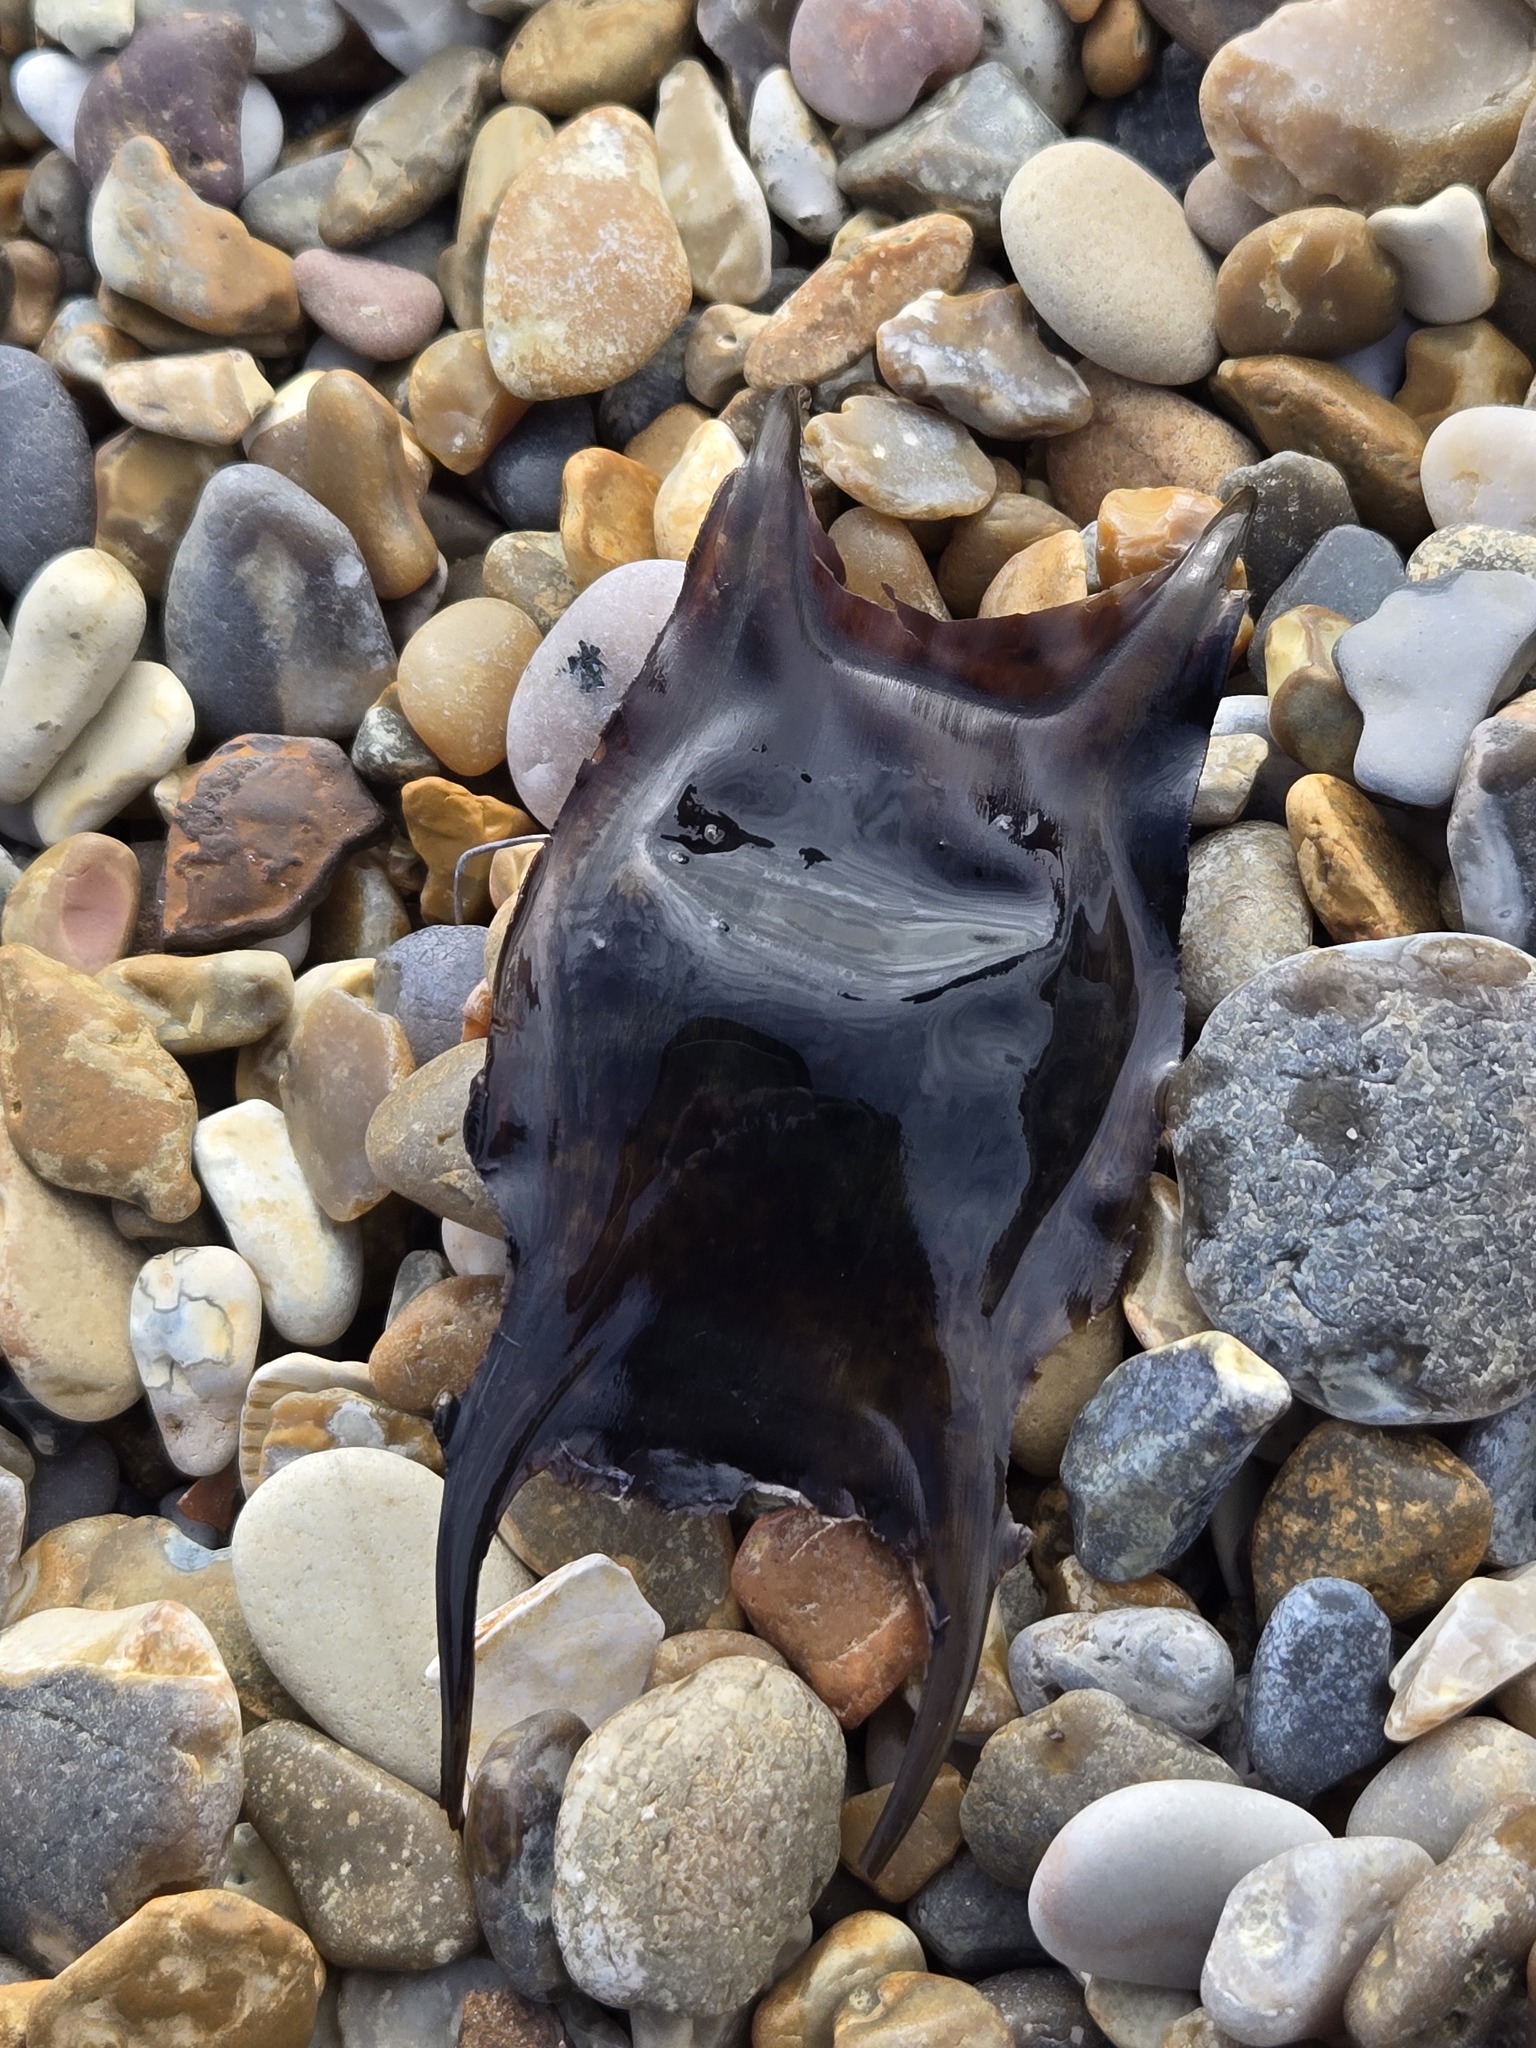
fish (species not among the labelled classes)